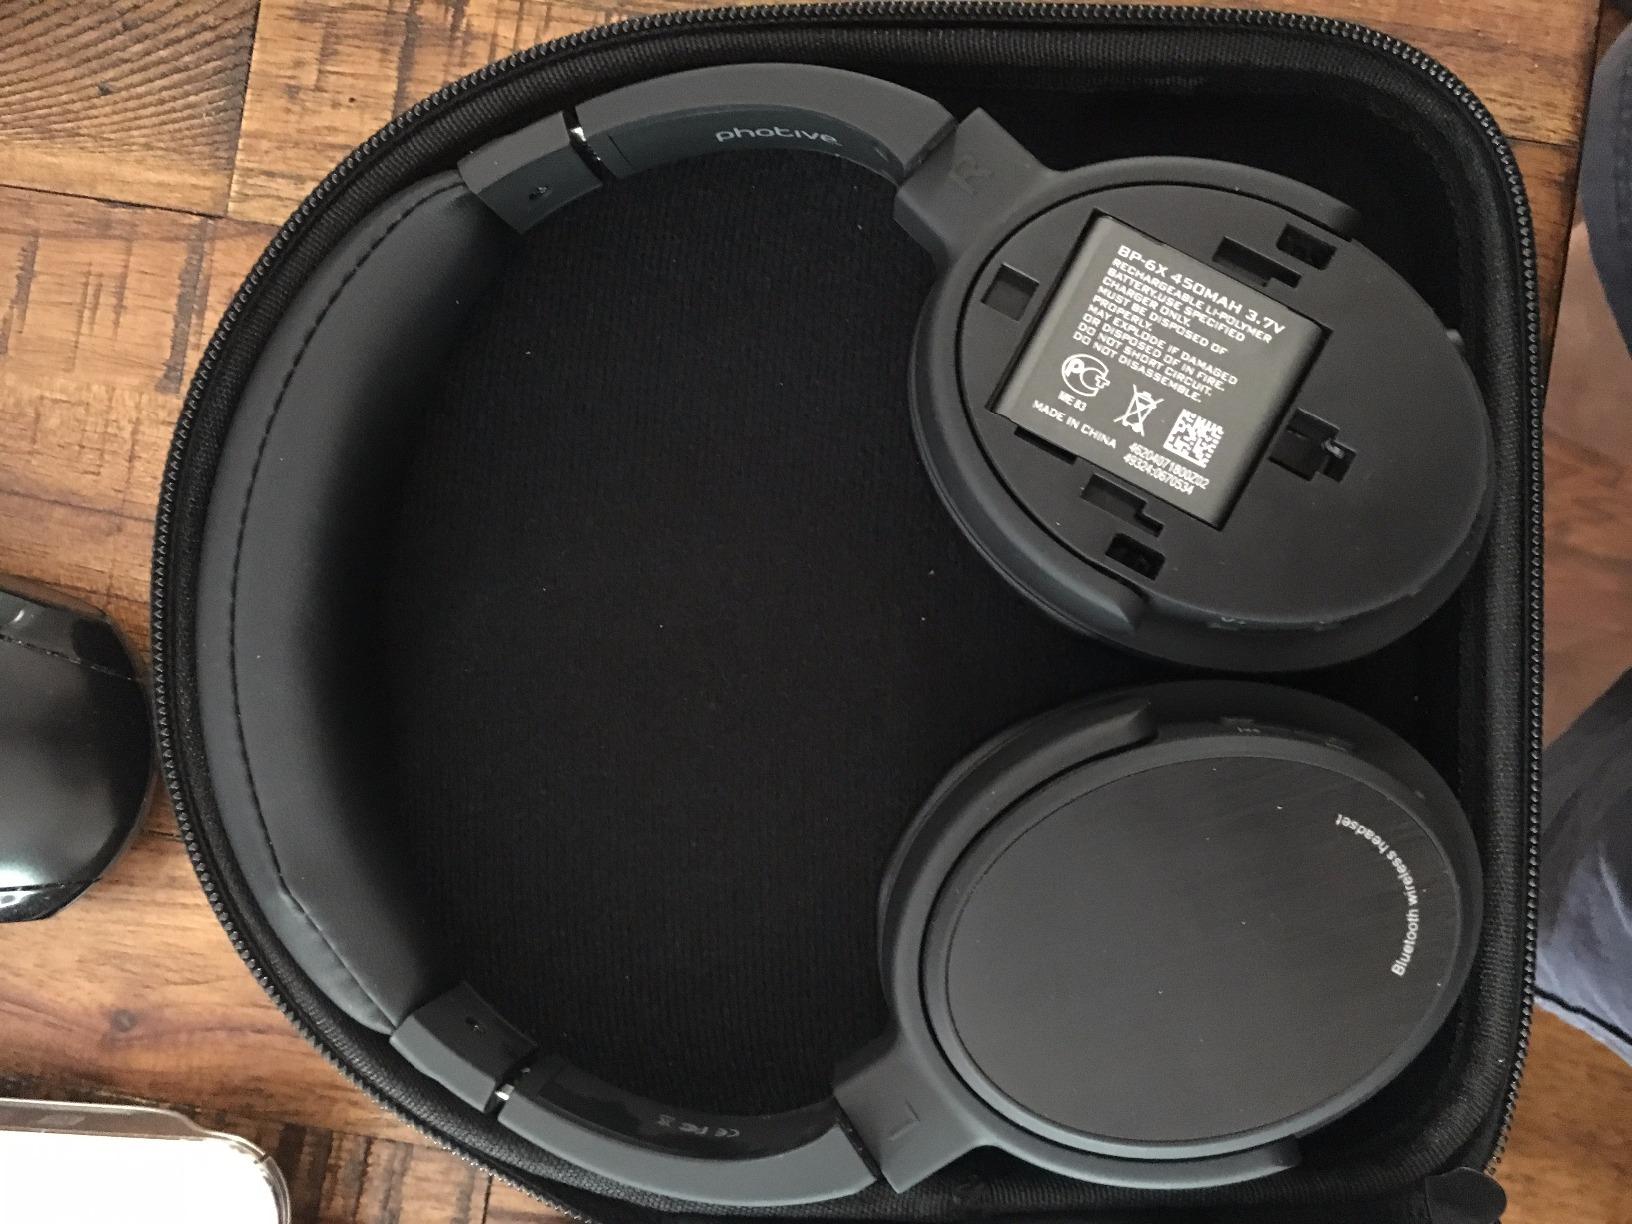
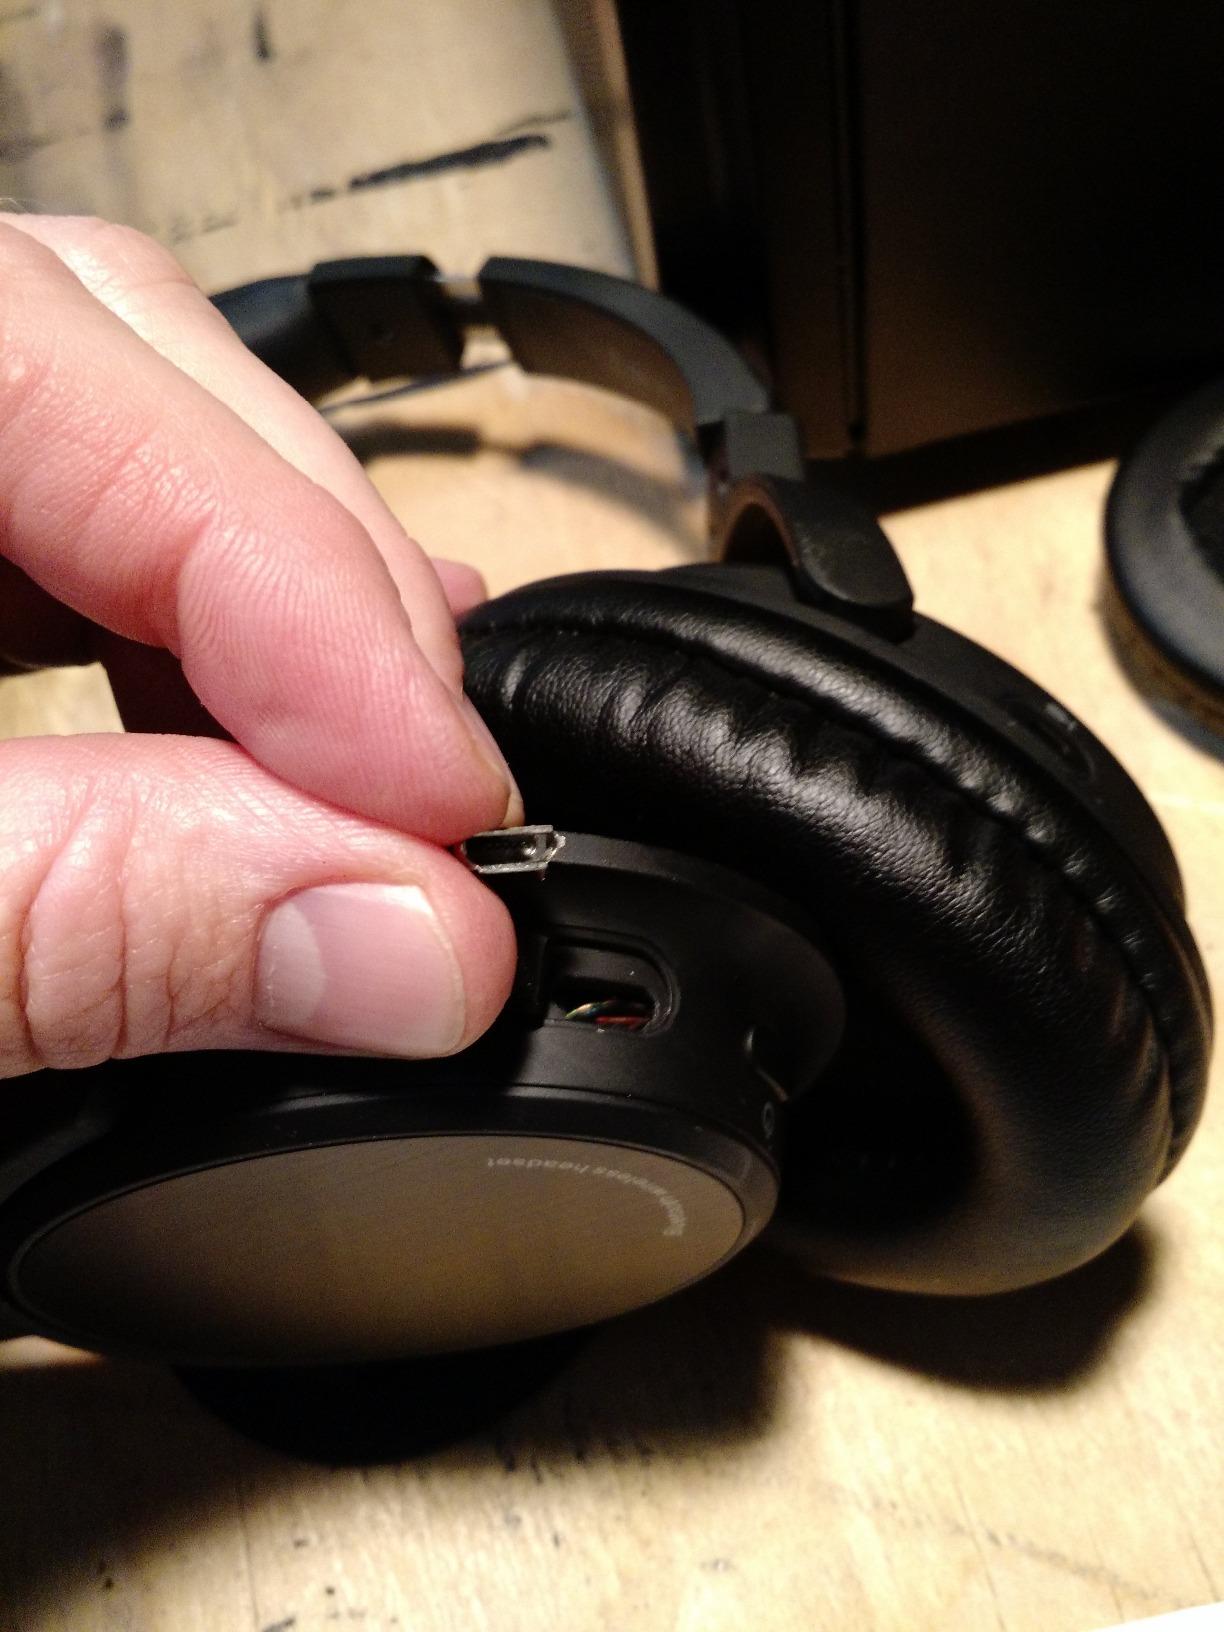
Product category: headphones
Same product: yes